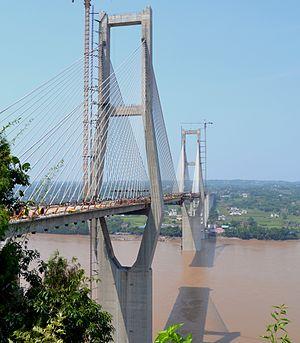
Cette liste de ponts de Chine a pour vocation de présenter une liste de ponts remarquables de Chine, tant par leurs caractéristiques dimensionnelles, que par leur intérêt architectural ou historique et incluant toutes les subdivisions telles que le Tibet et Hong Kong.
Cette liste des ponts à haubans remarquables recense les ponts à haubans présentant des portées supérieures à 300 m, classés par ordre décroissant de longueur. Cet indicateur de classement est le plus couramment utilisé pour hiérarchiser les ponts à haubans. Si un pont a une longueur de travée supérieure à un autre, ce n'est pas pour autant que sa longueur de rive à rive ou d'ancrage à ancrage est supérieure à celle de celui-ci. Néanmoins la longueur de la travée principale est souvent en corrélation avec la hauteur des pylônes et la complexité pour la conception et le calcul de l'ouvrage. En tête de cette liste, il faut ajouter le pont haubané Yavuz Sultan Selim qui enjambe le Bosphore, inauguré le 26 août 2016 et dont la travée centrale atteint 1 408 mètres de longueur ; de tous les ponts existant au monde, il est également le plus large et est équipé des plus hauts pylônes de haubans.